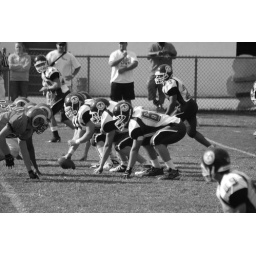
Offense in black & white